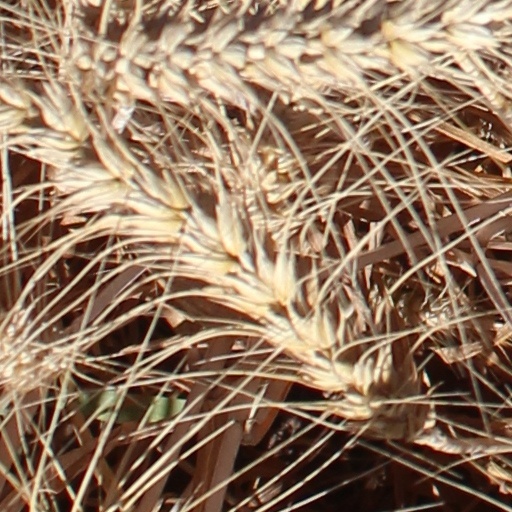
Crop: wheat